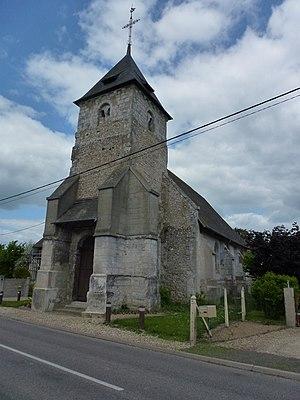
Épégard est une commune française située dans le département de l'Eure en région Normandie.